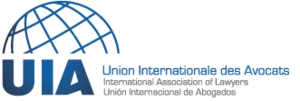
L’Union internationale des avocats est une organisation non gouvernementale internationale de professionnels du droit créée en 1927. Elle rassemble plus de 2200 membres individuels et 200 barreaux, fédérations et associations répartis dans 110 pays.